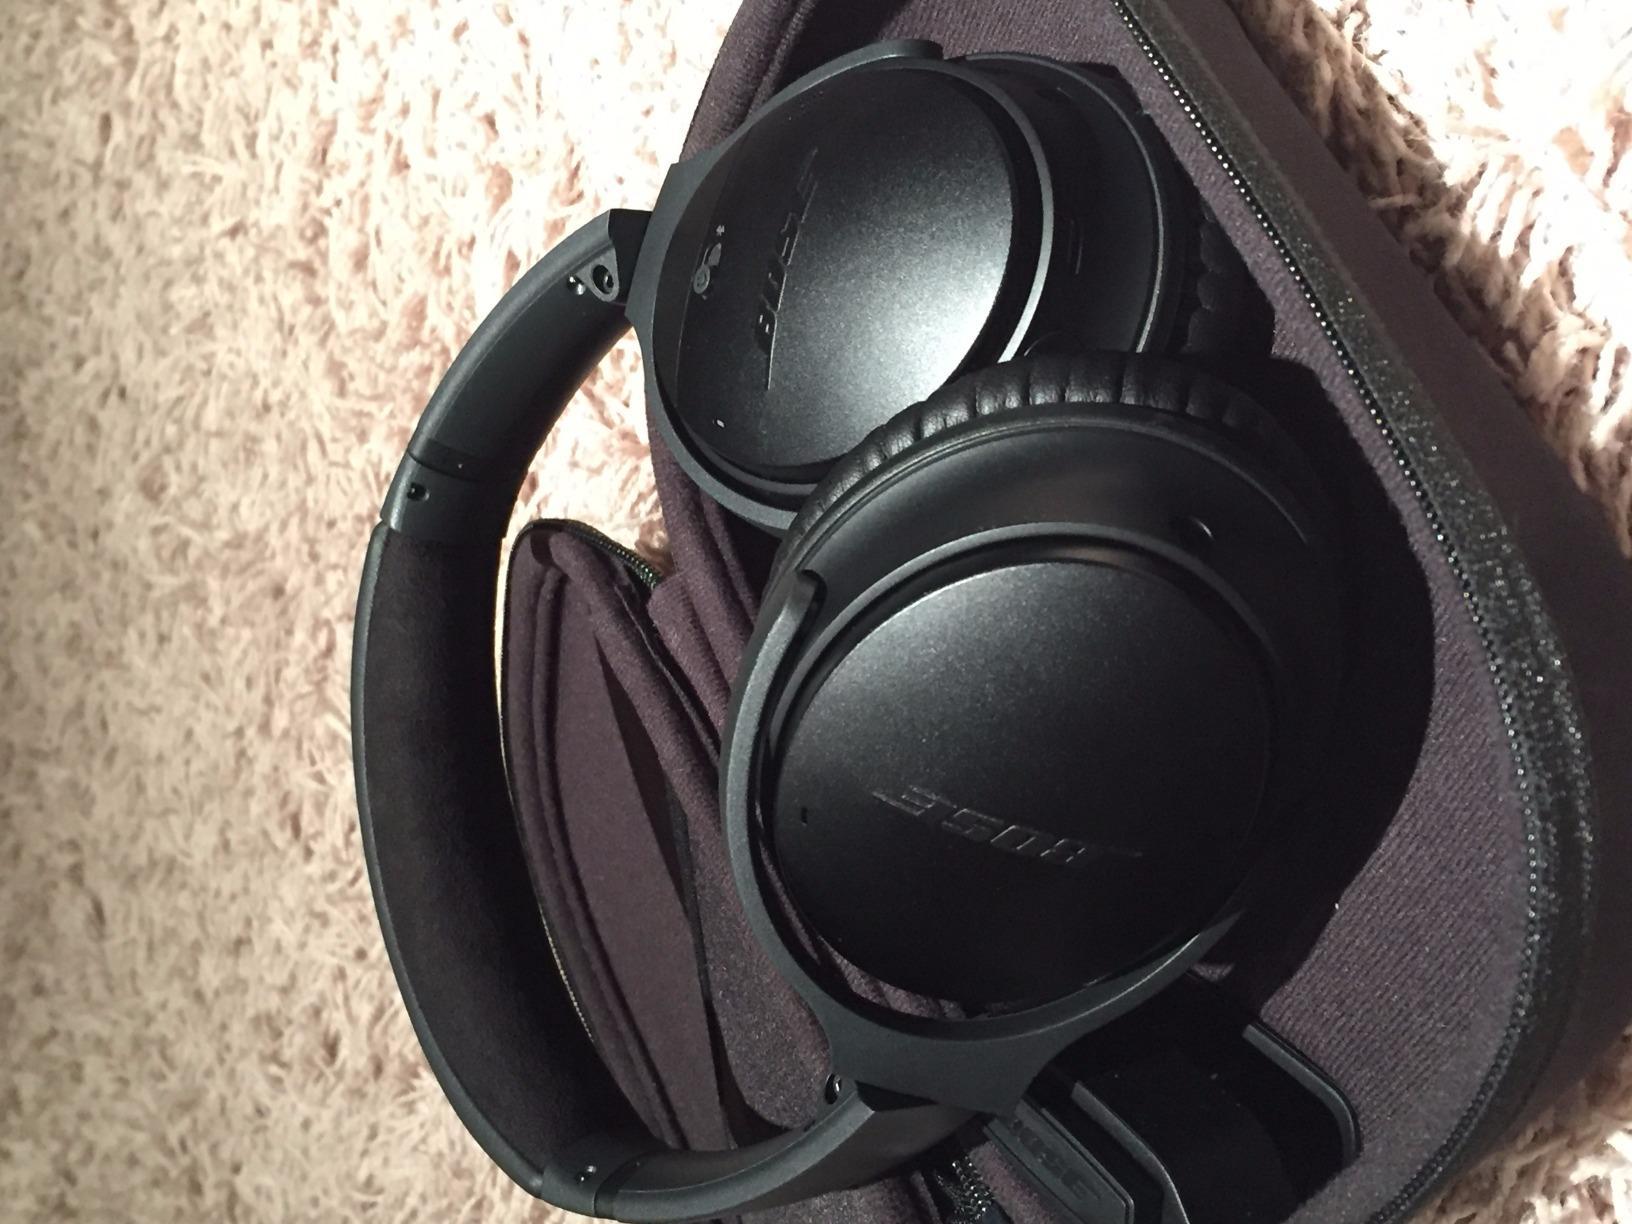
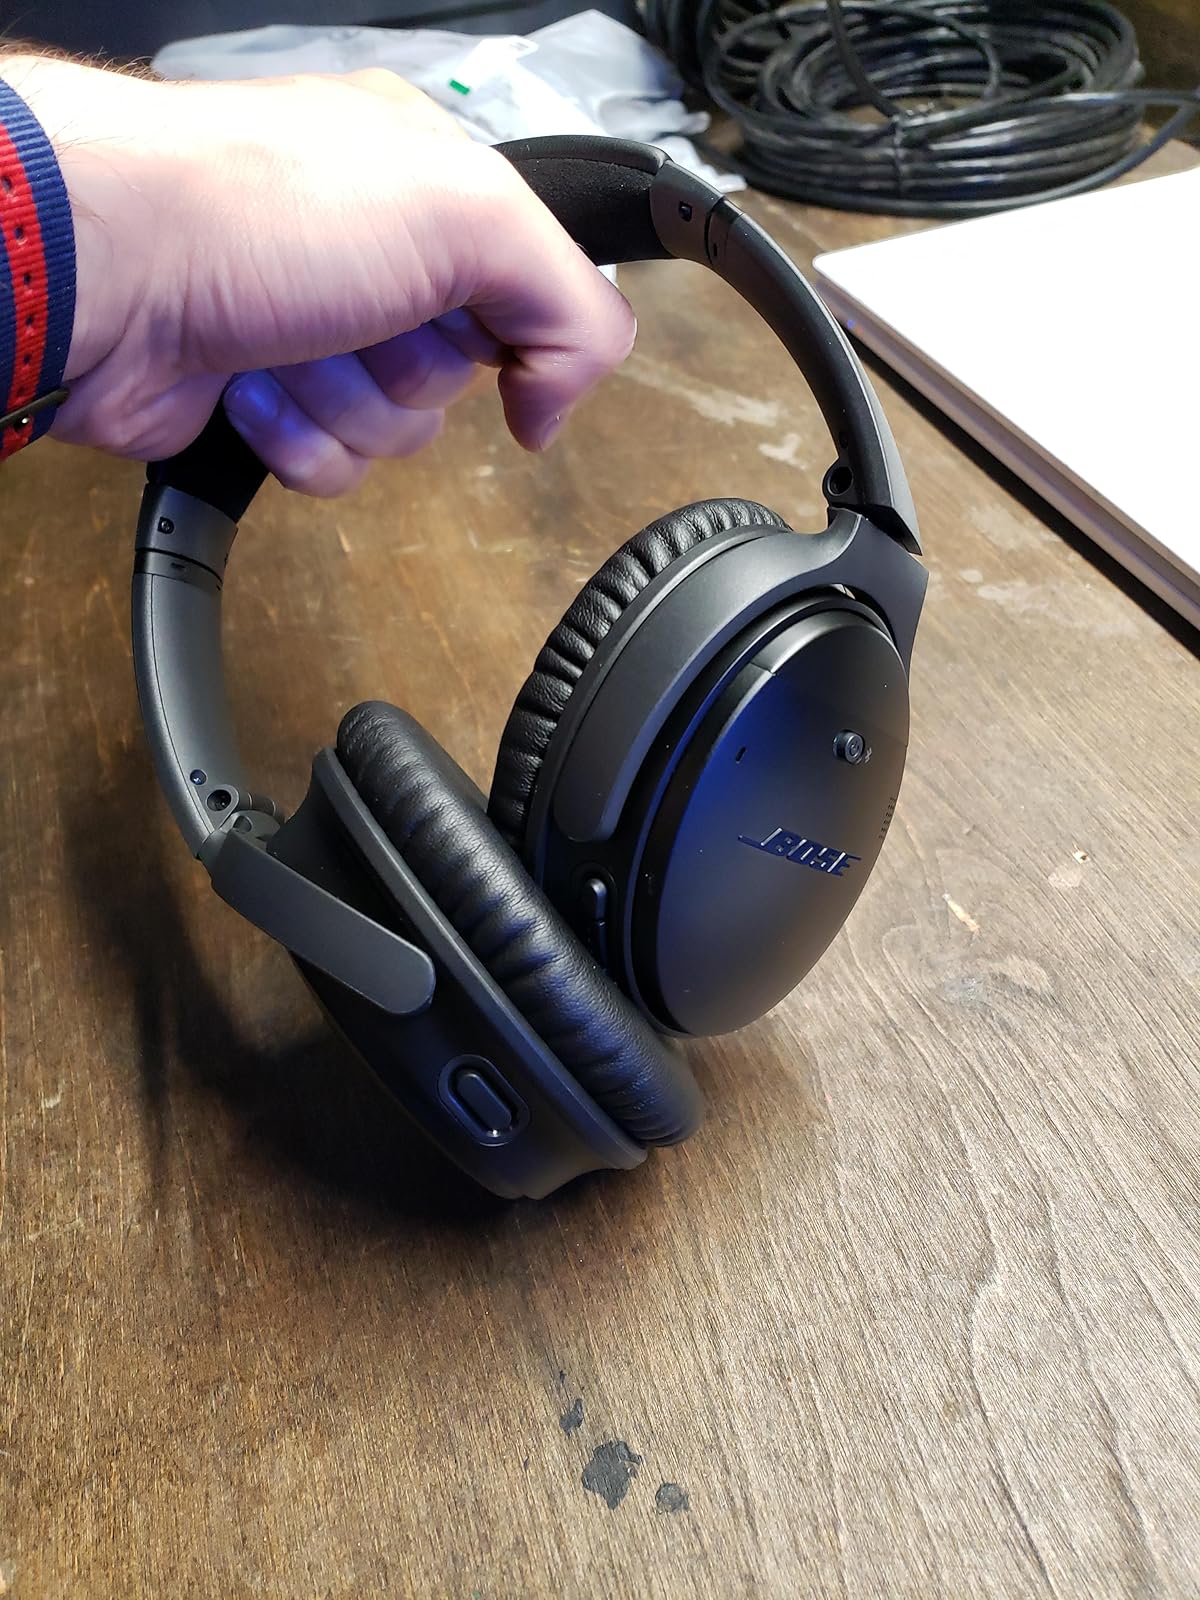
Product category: headphones
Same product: yes